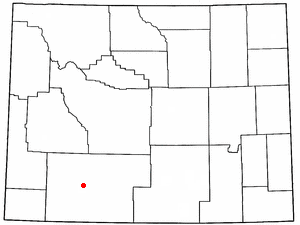
Reliance est une census-designated place située dans le comté de Sweetwater, dans l’État du Wyoming, aux États-Unis. Lors du recensement de 2010, sa population s’élevait à 714 habitants.